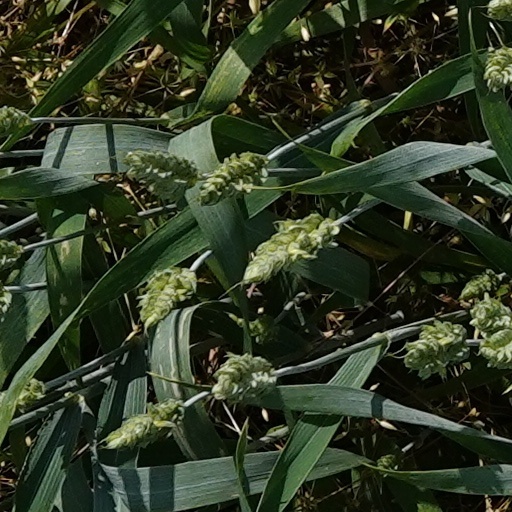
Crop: wheat